History of the India national football team

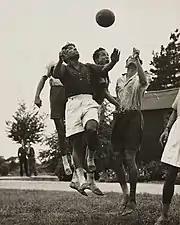
Indian team practising at Richmond park, London in barefoot as the weather was dry

On their way to 1948 London Olympics, Chinese team again visited India, where they played Mohammedan SC, East Bengal, and Mohun Bagan then finally on 17 July 1948, a friendly match held at Kolkata, where they were defeated by the India national side by a score of 1–0. The 1948 London Olympics was India's first major international tournament, where a predominately barefooted Indian team lost 2–1 to France, failing to convert two penalties. The Indian team was greeted and appreciated by the crowd for their sporting manner. ""The French had been given a run for their money – and that, too, by the barefooted Indians!"", the British media expressed. At a press conference, shortly after, the Indians were asked why they played barefooted. The ever witty then Indian captain Talimeren Ao said, ""Well, you see, we play football in India, whereas you play BOOTBALL!"" which was applauded by the British. The next day, that comment was splashed in the newspapers of London.